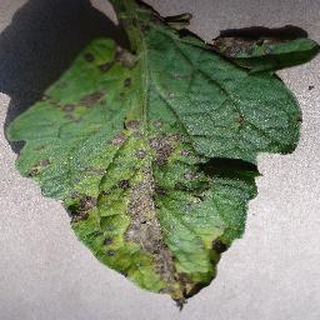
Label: tomato_early_blight